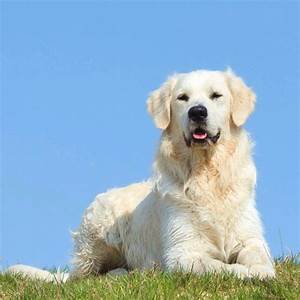
Label: dog